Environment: real
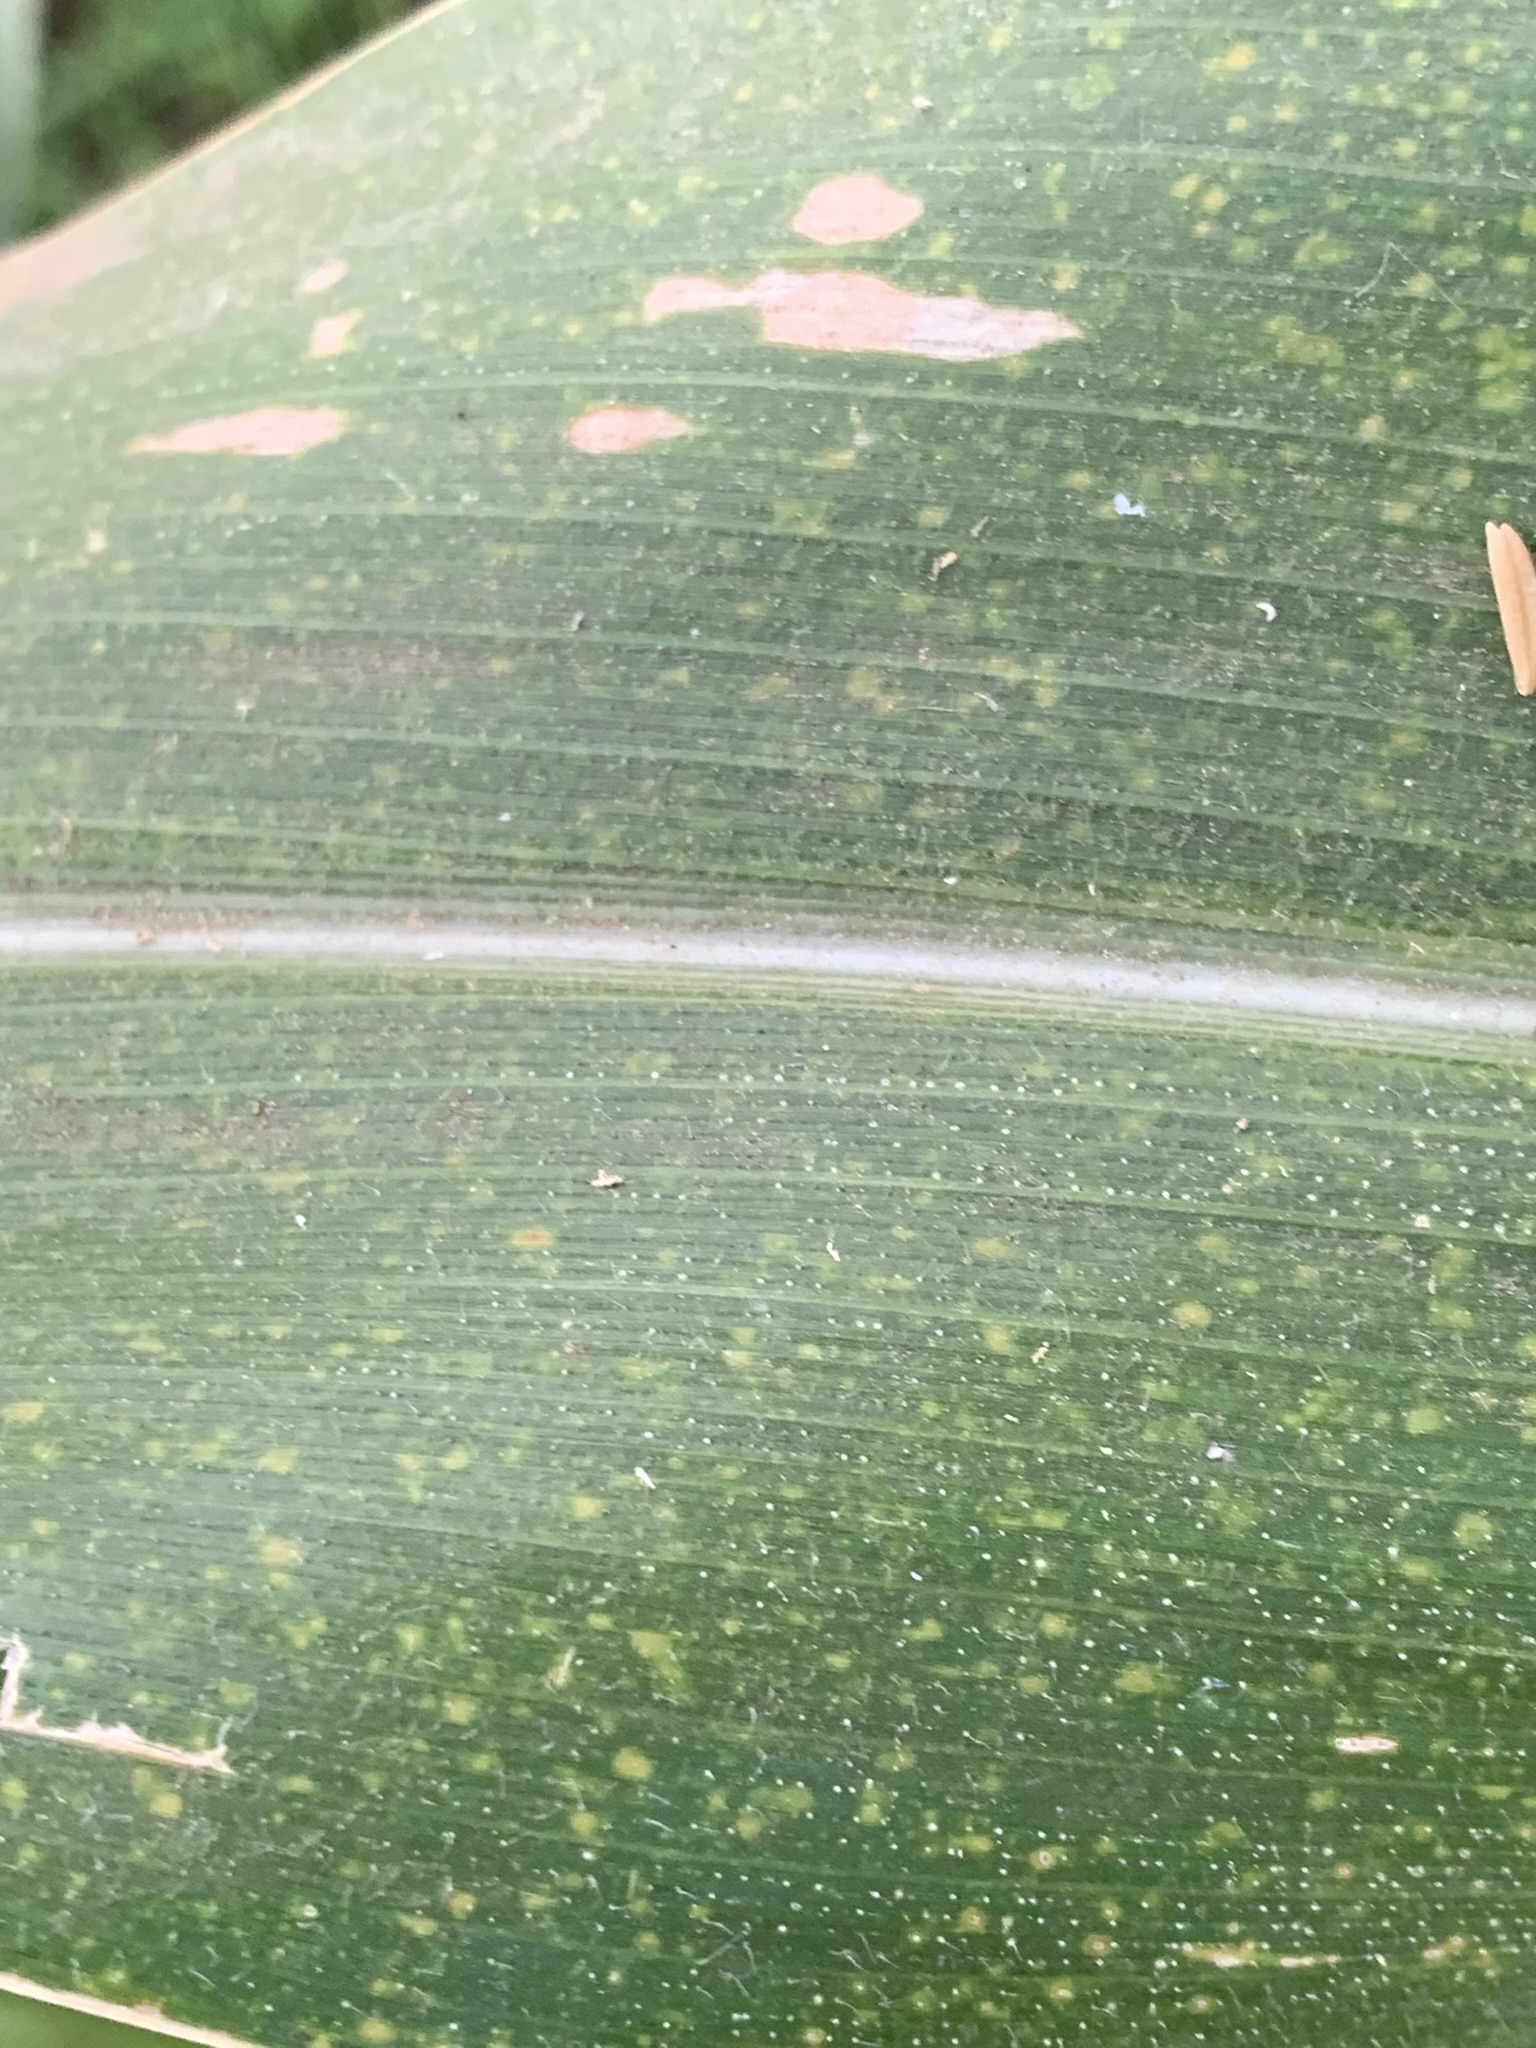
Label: lethal_necrosis